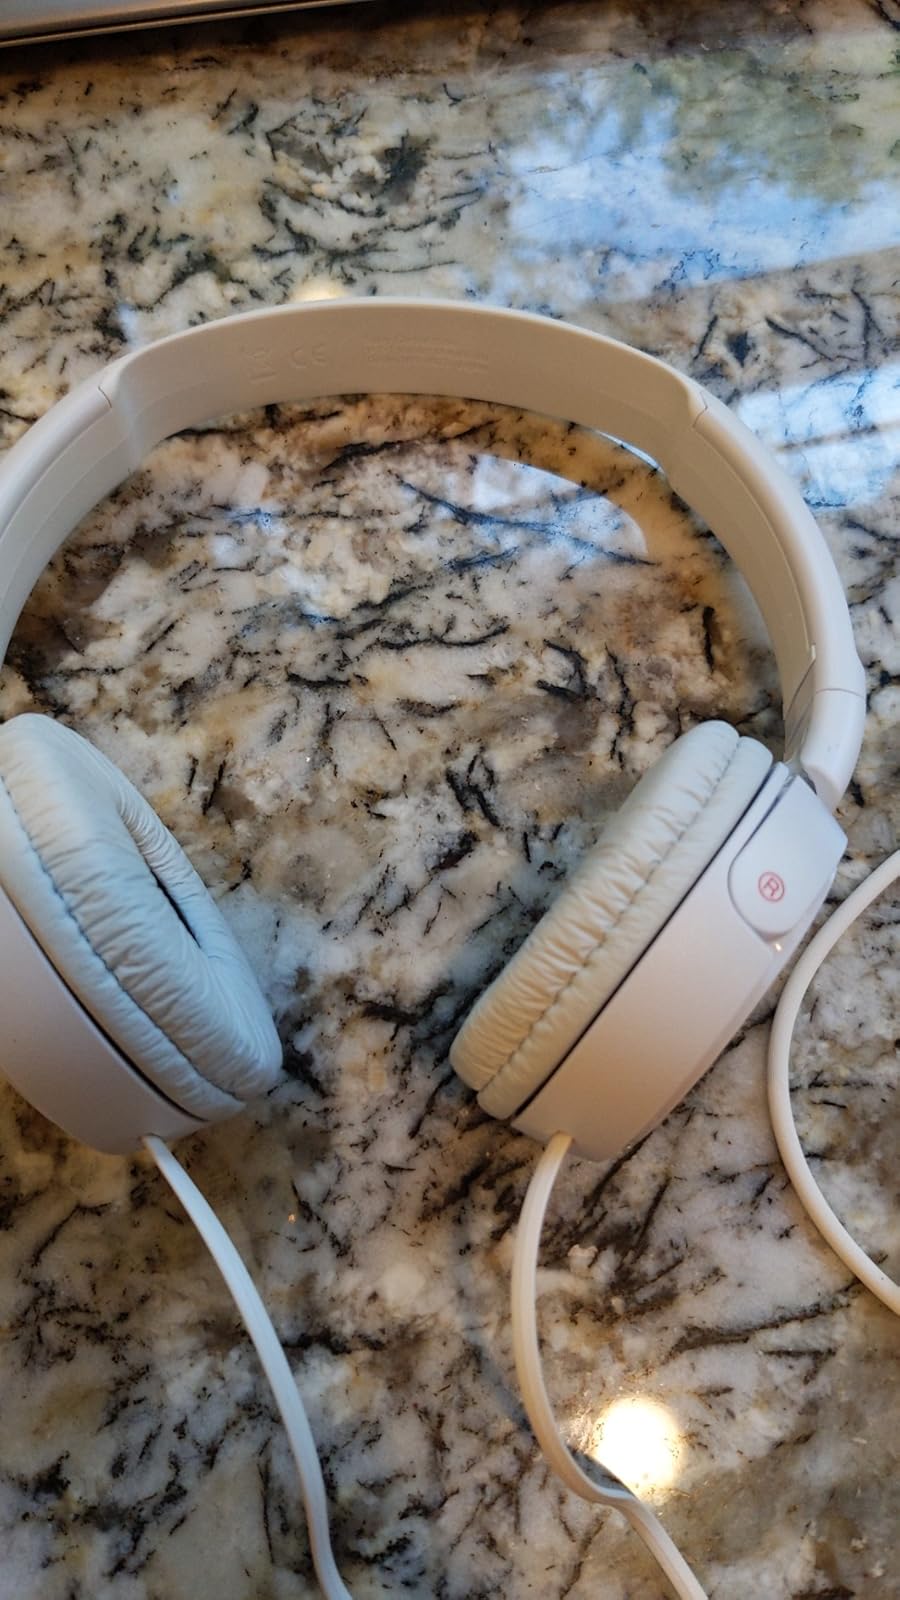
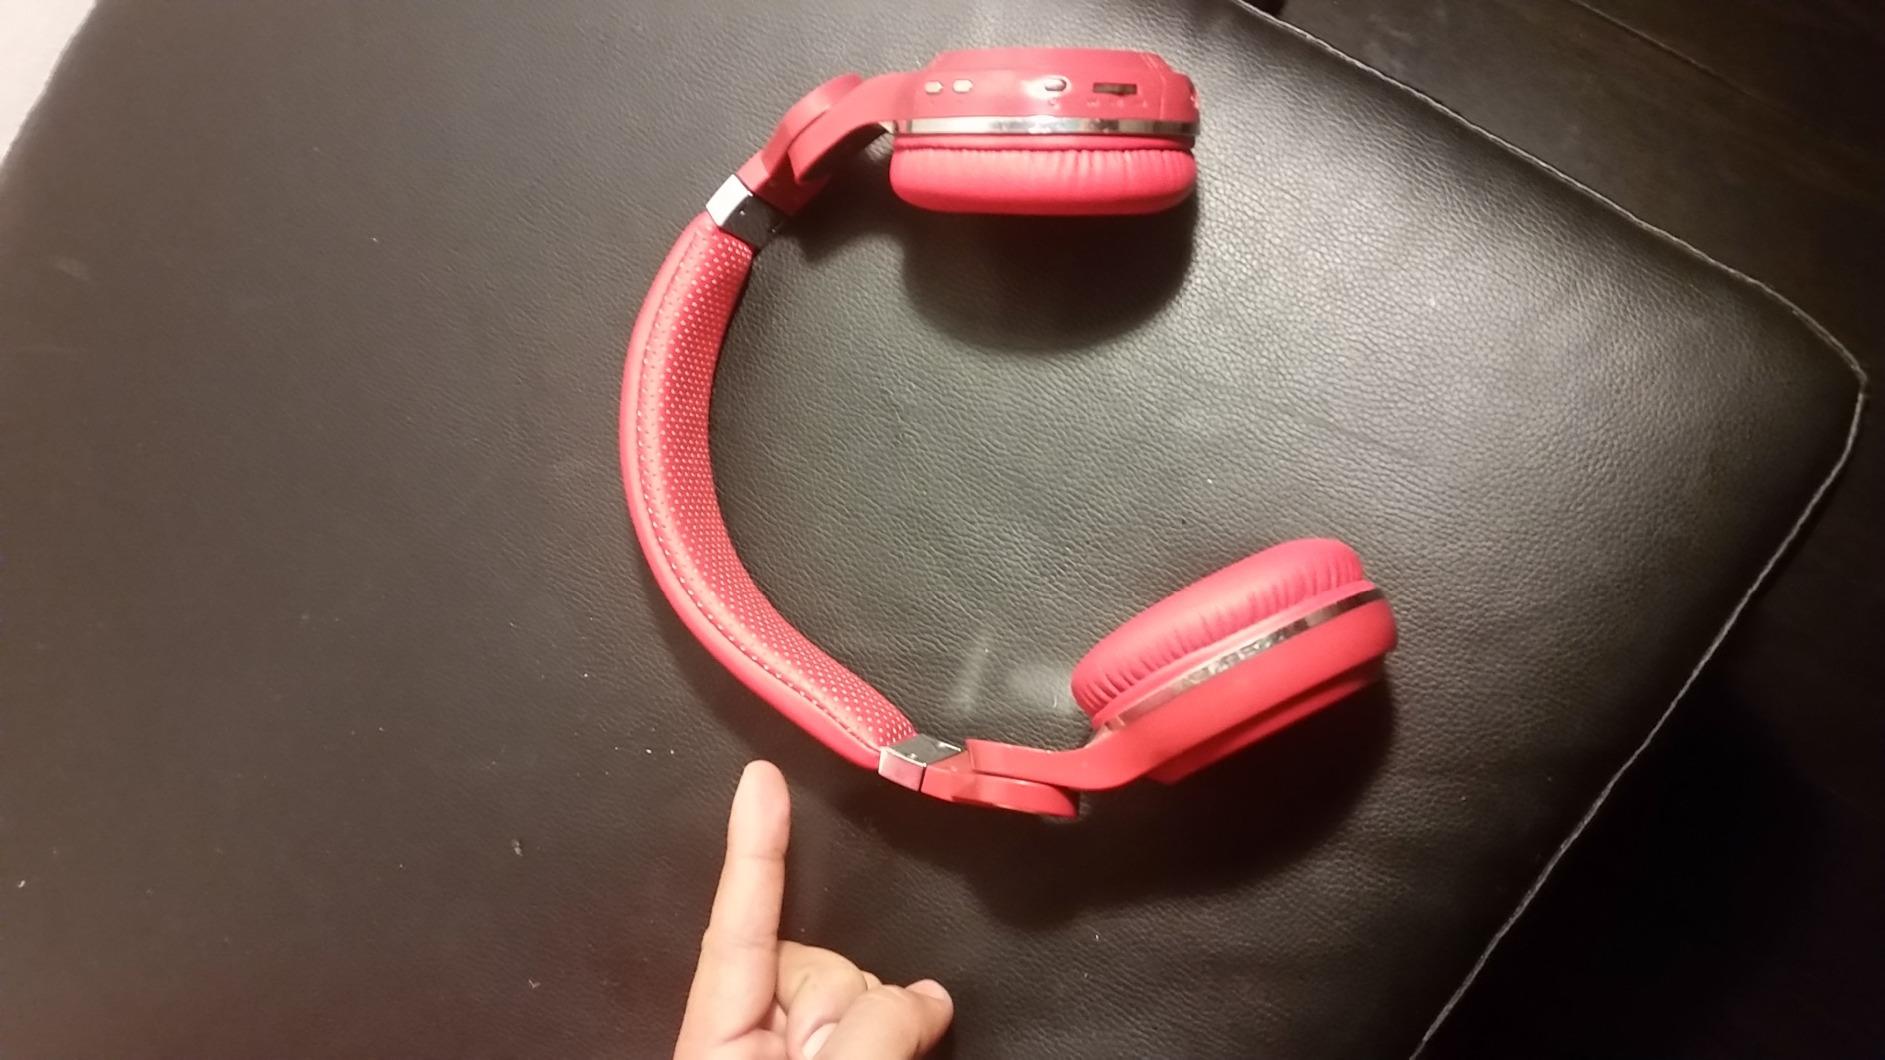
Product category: headphones
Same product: no